Post Malone

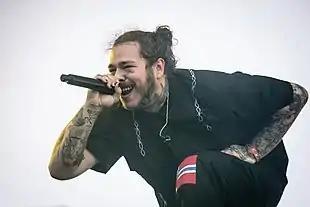
Malone performing on the main stage at Stavernfestivalen in Stavern, Norway in 2018

In an interview with "Billboard" in May 2018, Malone's manager announced that Malone was planning to start his own record label and film production company and Malone later won Top Rap Song at the "Billboard" Music Awards for "Rockstar". Malone confirmed in June 2018 that he was writing his third album, and confirmed that a festival would be taking place, organized by him, titled "Posty Fest", in Dallas, Texas on October 28. Malone promised a "blockbuster" lineup with headliners like rapper Travis Scott.